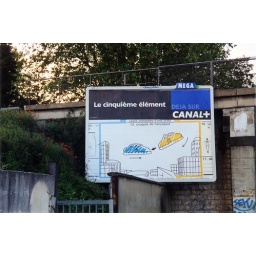
sign by my house